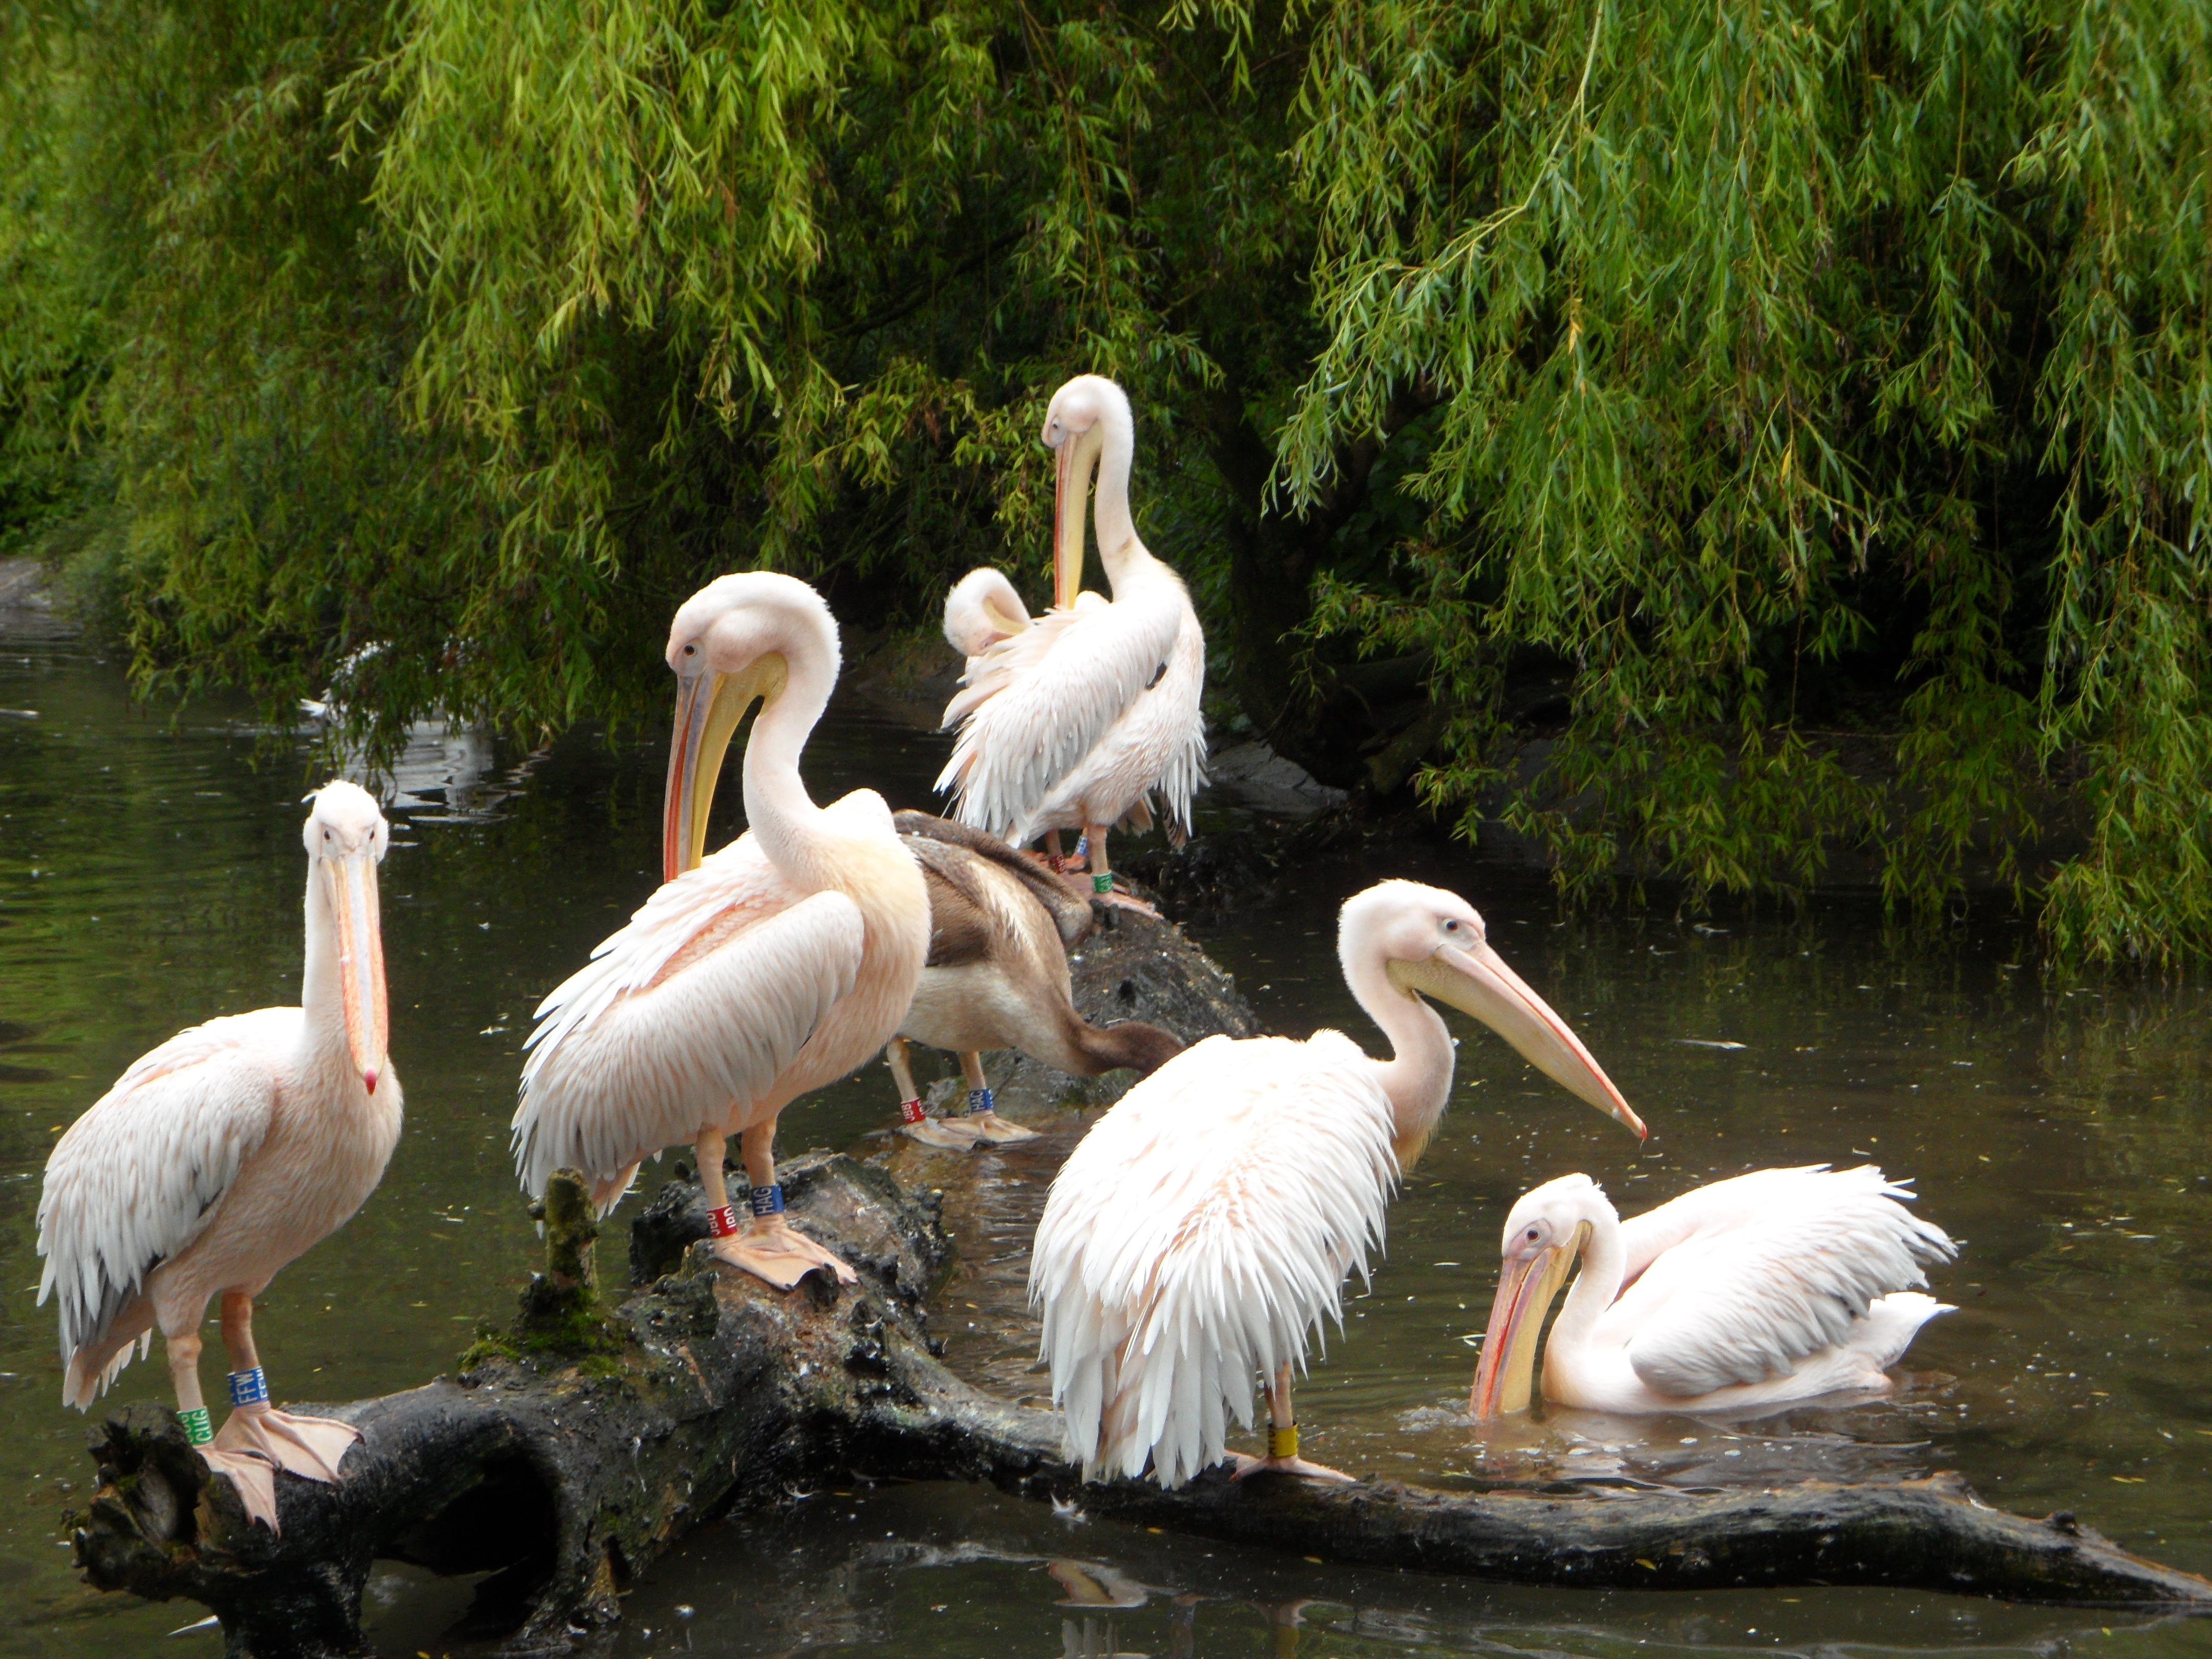
bird, pelican, seabird, wildlife, zoo, beak, fauna, birds, vertebrate, waterfowl, pelicans, coulter